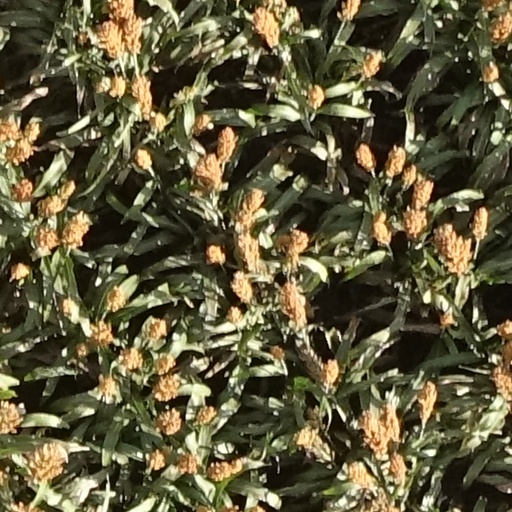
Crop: sorghum